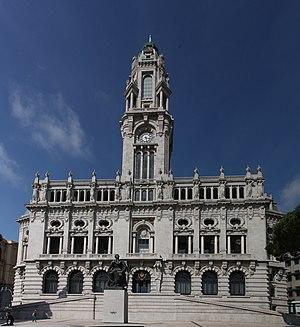
Hôtel de ville de Porto, situé sur l'Avenue des Aliados (Avenue des alliés), dans la ville de Porto au Portugal. Português: Edifício da Câmara Municipal do Porto, situada na Avenida dos Aliados, na cidade do Porto, em Portugal.